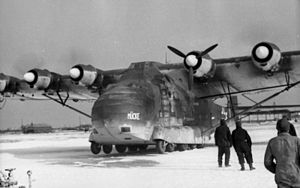
Messerschmitt Me 323
Messerschmitt Me 323 Gigant
Messerschmitt Me 323 Gigant er et tysk 6-motors transportfly, bygget af? under 2. verdenskrig. Me 323 blev kun brug i en kort periode, men fløj bl.a. med forsyninger til de tyske tropper under kampene i Rusland og Afrika. Flyet var på grund af sin størrelse og lave hastighed et let bytte for angribende jagerfly. Motorerne var Gnome-Rhône suppleret af Vichy-Frankrig.